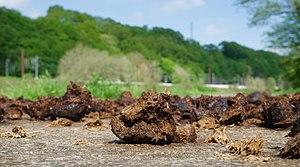
Le crottin de cheval désigne les matières fécales des chevaux. Il peut servir d'engrais, il était particulièrement simple de s'en procurer à l'époque où le cheval faisait partie de la vie quotidienne.